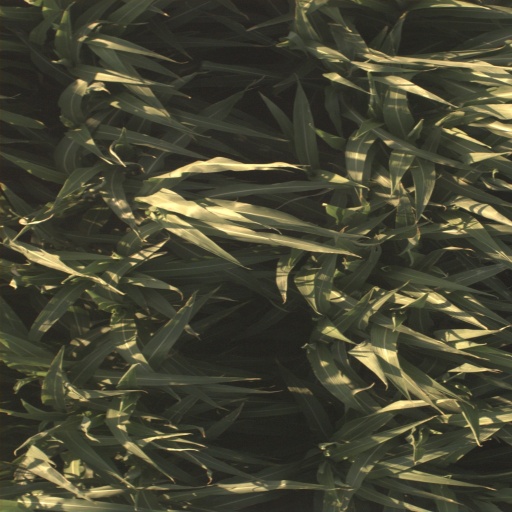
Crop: sorghum